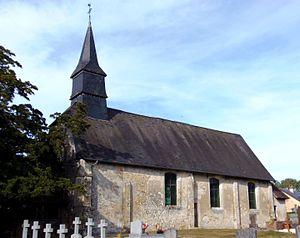
La Boissière (Normandie, France). L'église Notre-Dame.
La Boissière est une commune française, située dans le département du Calvados en région Normandie, peuplée de 189 habitants.